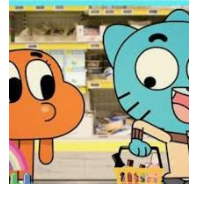
Portrait style: Cartoon Portrait